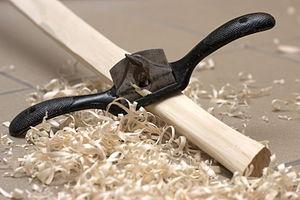
Un wastringue, un petit rabot. La partie arrondie du manche de vois l'a été grâce à ce rabot